Question: How many people are there?
Tambaya: Nawane adadin mutane a gurin?
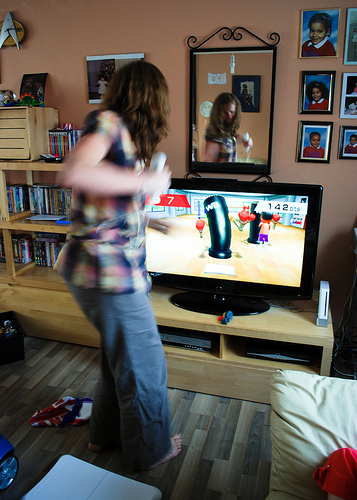
Answer: One.
Amsa: Ɗaya.